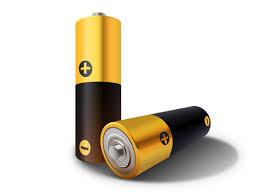
Waste category: battery